Nosotros (group)

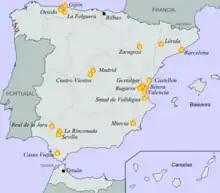
Map of the anarchist insurrection of January 1933

At a meeting of the CNT at Montjuïc, on 18 April, members of "Los Solidarios" spoke about the new Republic and their view that radical social and political reforms were needed. García Oliver, who had been released from Burgos prison and returned to Barcelona, made passionate invocations for revolution. Ascaso and Durruti gave similar well-received speeches, with the latter warning that Spain would head towards civil war if the government did not meet the demands of the working classes. As the CNT began to prepare for the celebration of International Workers' Day, Ascaso and Durruti were delegated to accompany foreign anarchists that were coming to the event: Marcel Dieu from Belgium; Louis Lecoin and Pierre Odéon from France; Helmut Rüdiger and Augustin Souchy from Germany; Camillo Berneri from Italy; Albert de Jong from the Netherlands; and Ida Mett and Volin from Russia. After the demonstration arrived at the Plaça Sant Jaume and a delegation attempted to enter the Palace of the Generalitat of Catalonia, the Civil Guard began to shoot at the demonstrators. Durruti briefly managed to restore calm, but before long, a battle had broken out between the police and demonstrators. Soldiers were eventually brought in to stop the violence, and together with the demonstrators, they forced the police to withdraw.